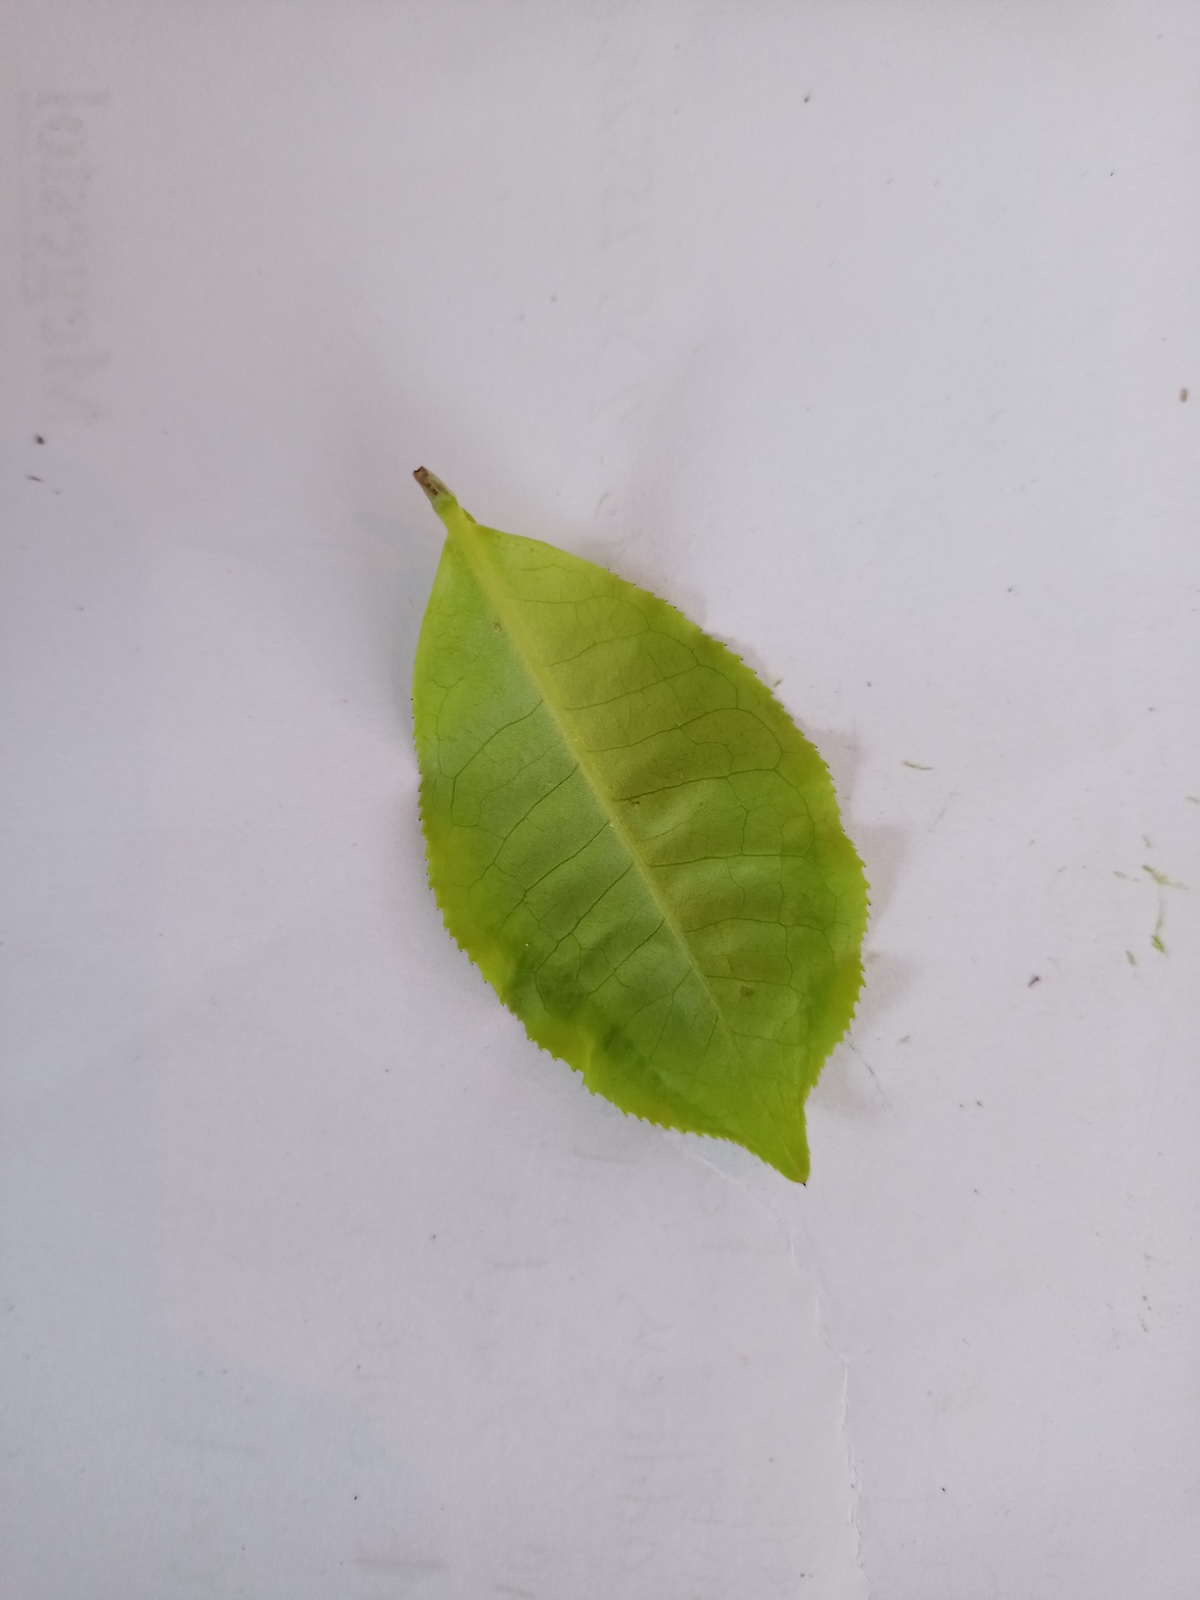
Label: Healthy leaf